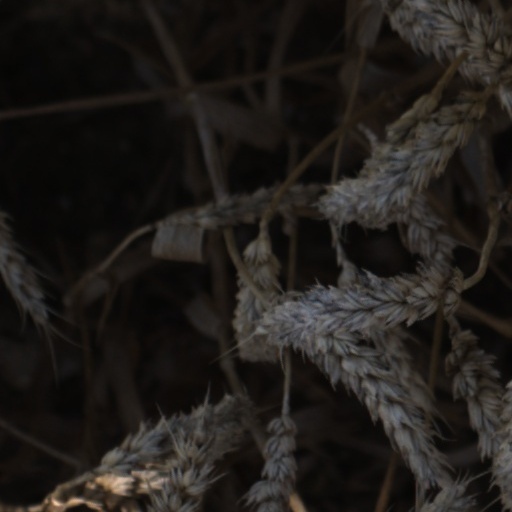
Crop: wheat